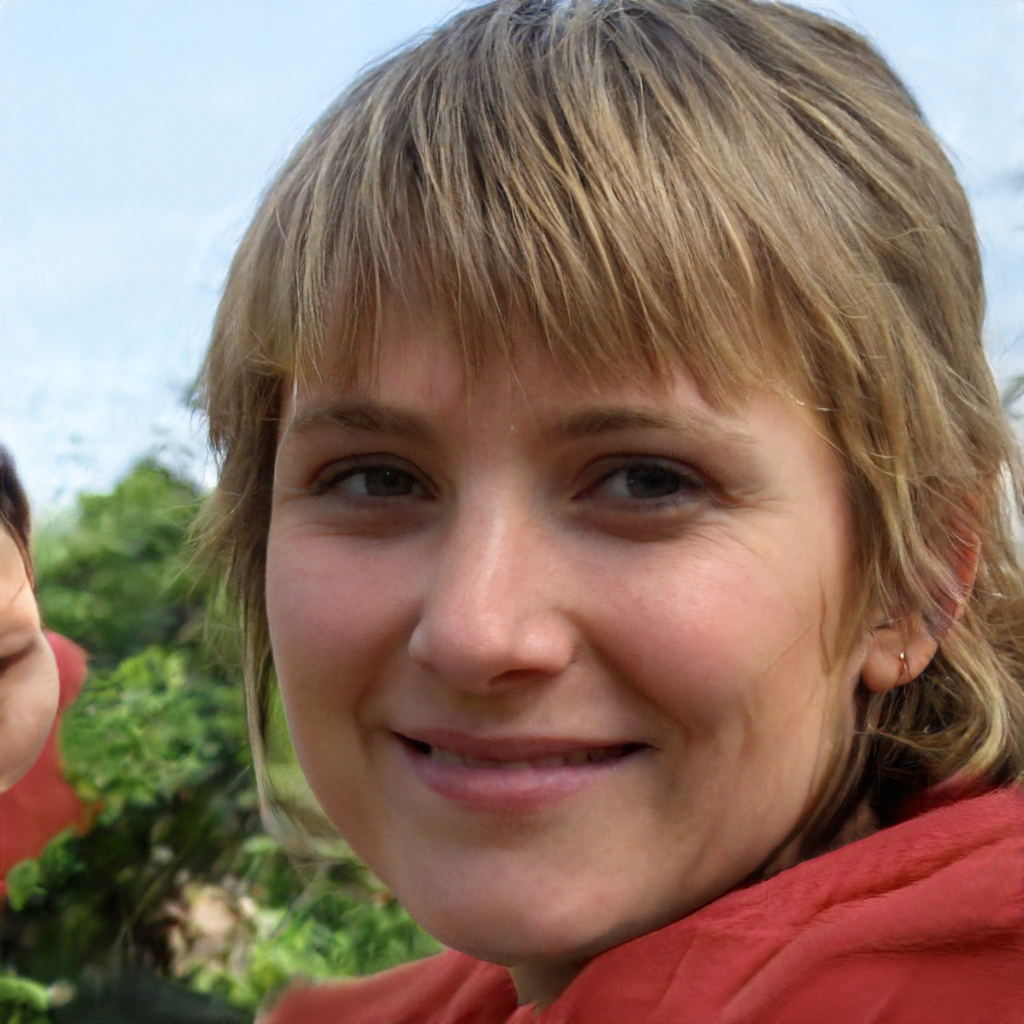
Label: Colored